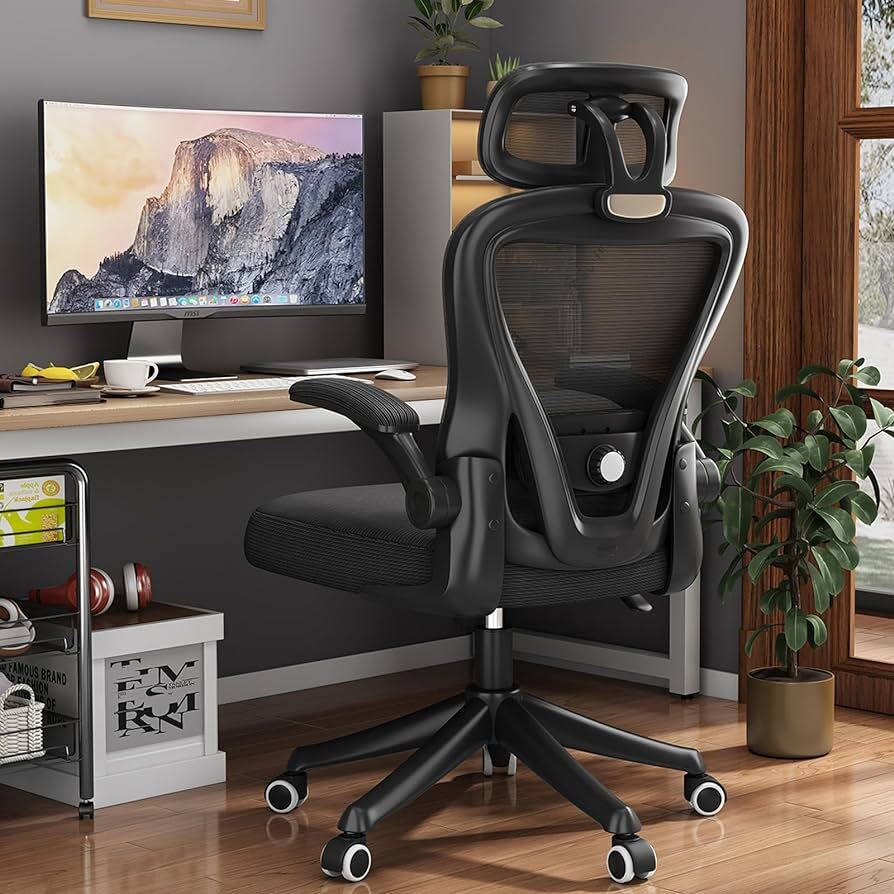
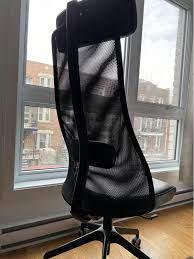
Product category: items_chair
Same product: no